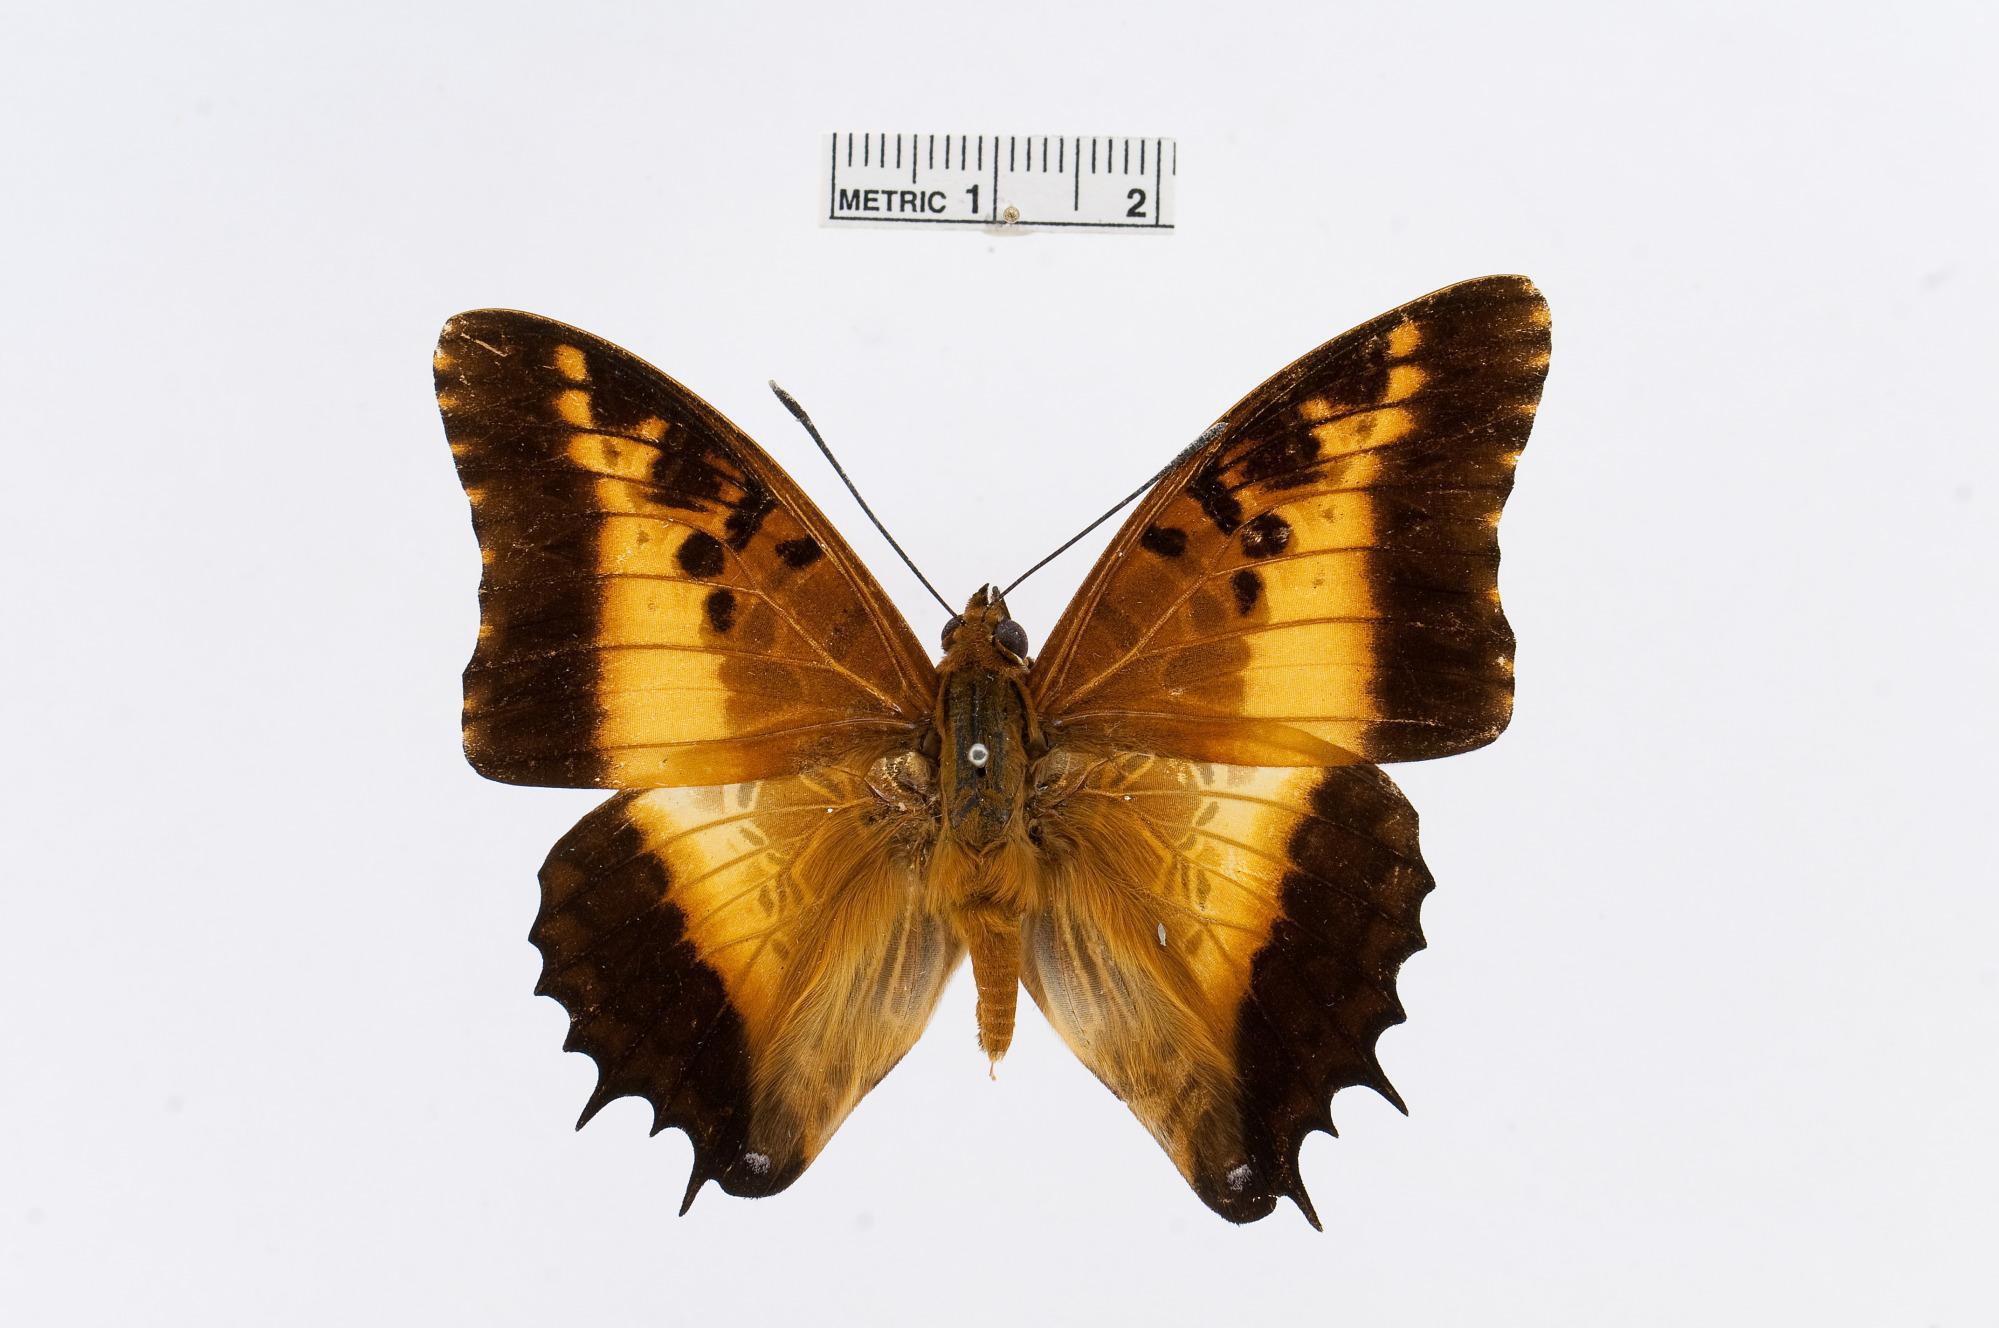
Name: Charaxes pollux
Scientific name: Charaxes pollux (Cramer, 1775)
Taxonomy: Animalia, Arthropoda, Insecta, Lepidoptera, Nymphalidae, Charaxinae